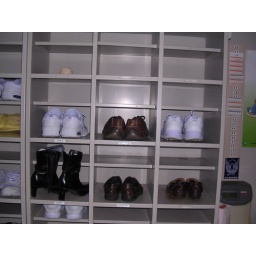
19 Work shoe box by door